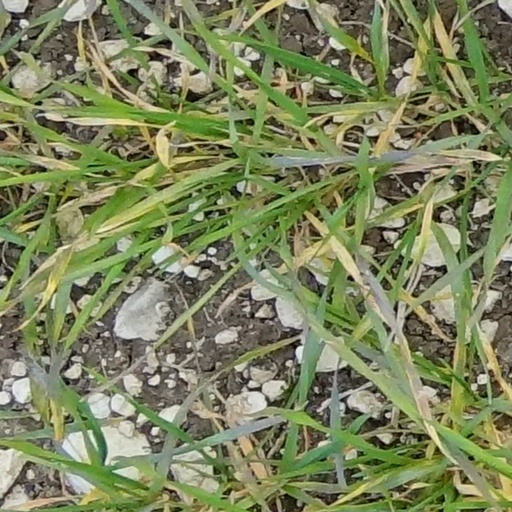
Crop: wheat